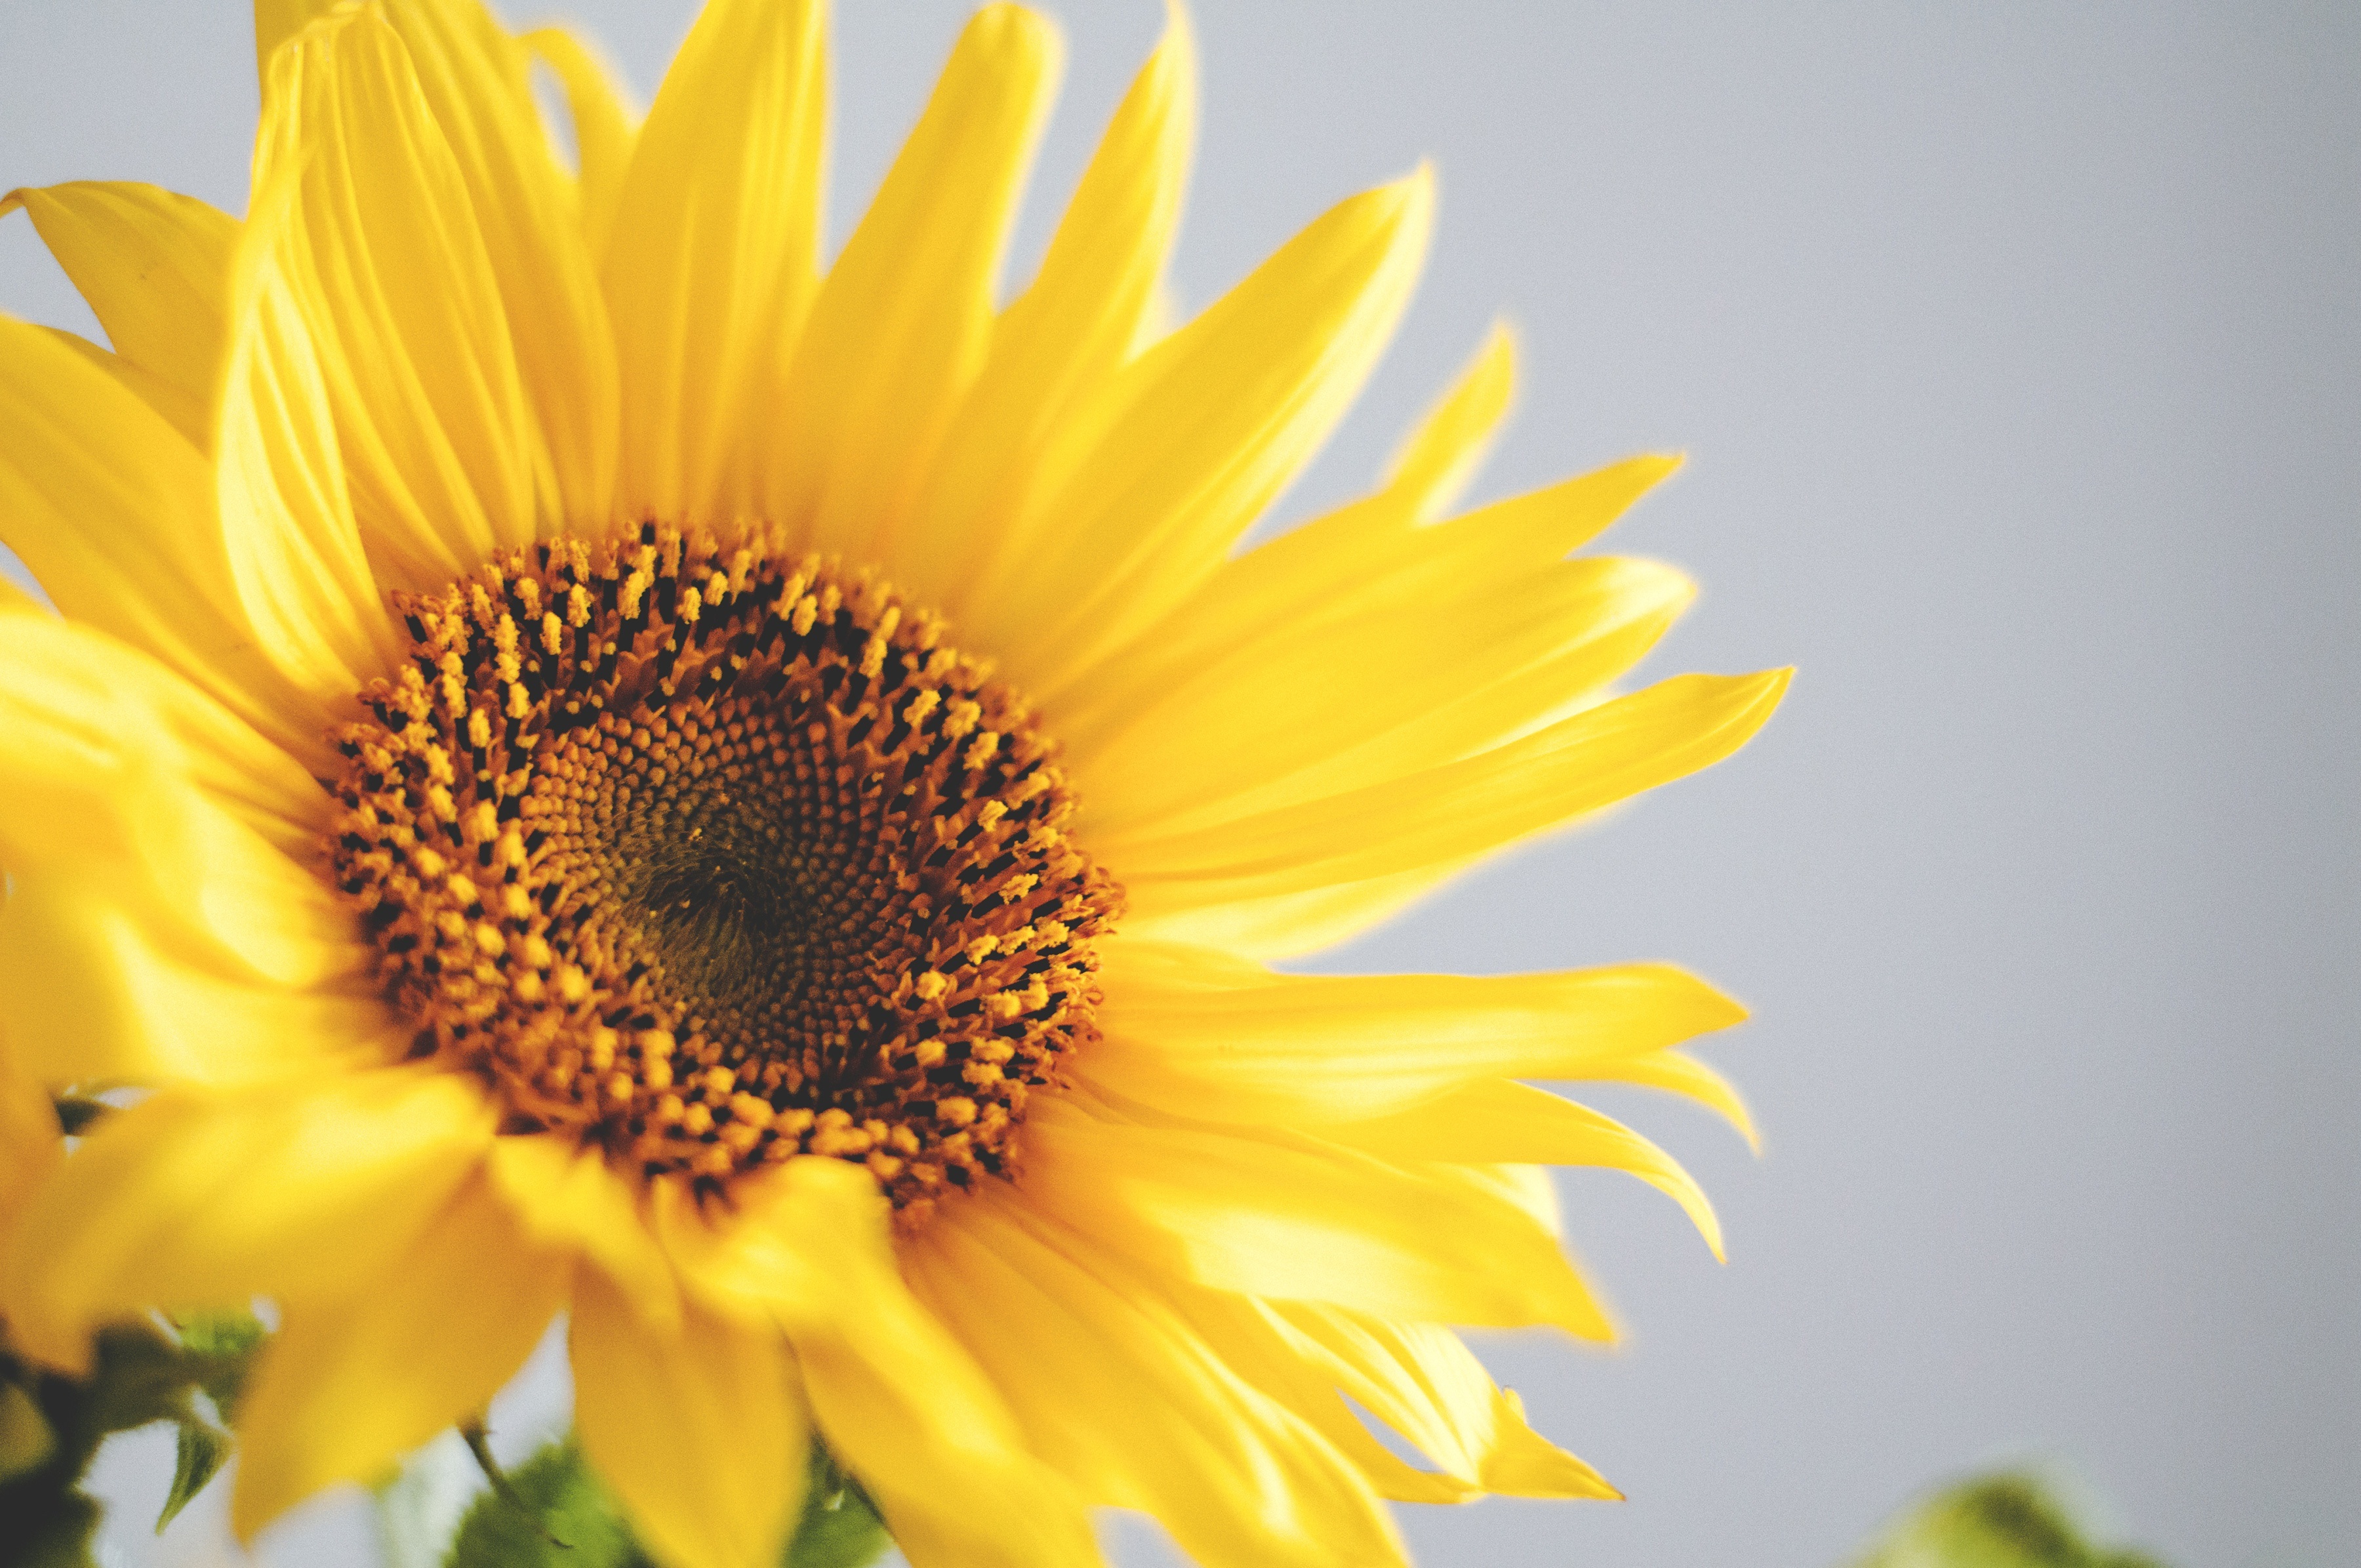
nature, plant, flower, petal, bloom, summer, floral, natural, yellow, flora, botanical, sunflower, close up, petals, bright, macro photography, flowering plant, daisy family, sunflower seed, plant stem, land plant